North Korea

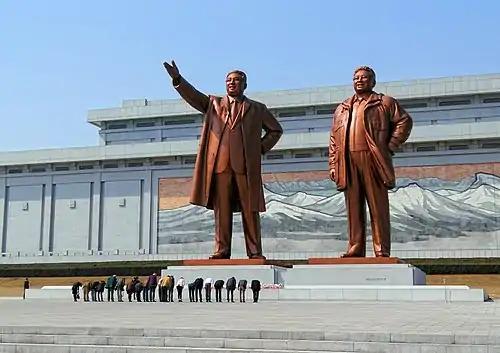
North Korean citizens paying respect to the statues of Kim Il Sung (left) and Kim Jong Il at the Mansudae Grand Monument

North Korea occupies the northern portion of the Korean Peninsula, lying between latitudes 37° and 43°N, and longitudes 124° and 131°E. It covers an area of . To its west are the Yellow Sea and Korea Bay, and to its east lies Japan across the Sea of Japan.